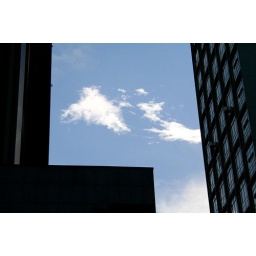
sky in a box